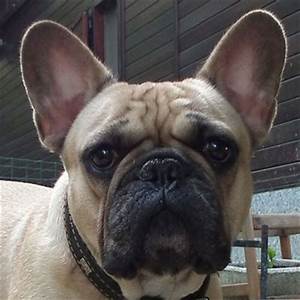
Label: cane